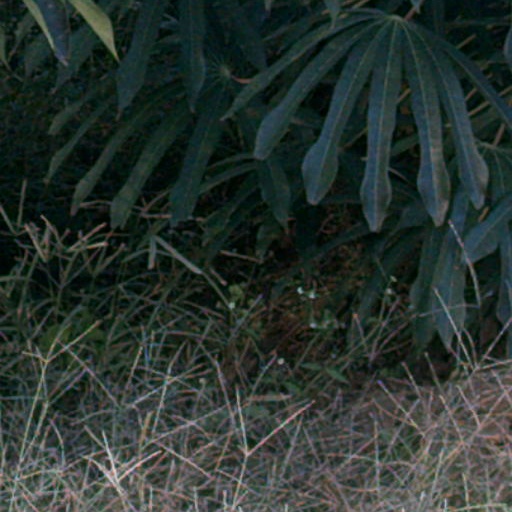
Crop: cassava